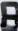
Number: 8